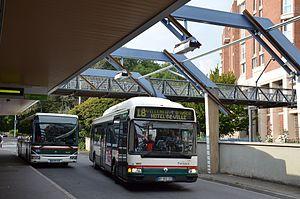
Renault Agora S GNV n°10072 à l'approche de son terminus Villeneuve d'Ascq Hôtel de Ville, sur la ligne 18 du réseau Transpole de Lille.
Villeneuve-d’Ascq est une commune française et une technopole, située dans le département du Nord, en région Hauts-de-France. Elle fait partie de la Métropole européenne de Lille.
L'autobus de Lille Roubaix Tourcoing est un réseau d'autobus desservant l'agglomération de Lille Roubaix Tourcoing et le territoire de la Métropole européenne de Lille. Le réseau est exploité par Ilévia dans le cadre d'une concession de service public, principalement au moyen de bus roulant au gaz de ville et accessibles aux personnes à mobilité réduite.
Les transports en commun de la Métropole Européenne de Lille sont assurés par différents modes et desservent les communes de l'agglomération de Lille. La majorité des trajets est assuré par Ilévia.